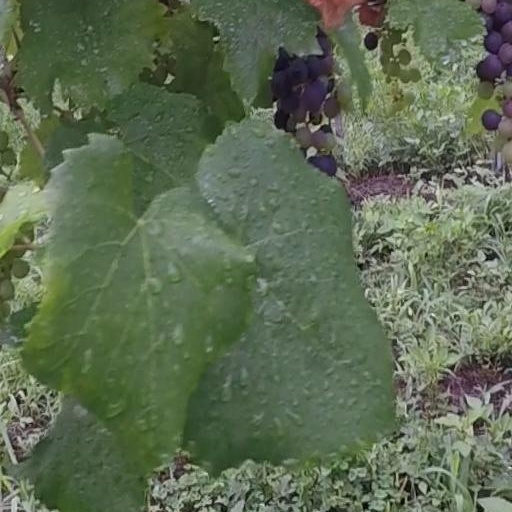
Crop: grape